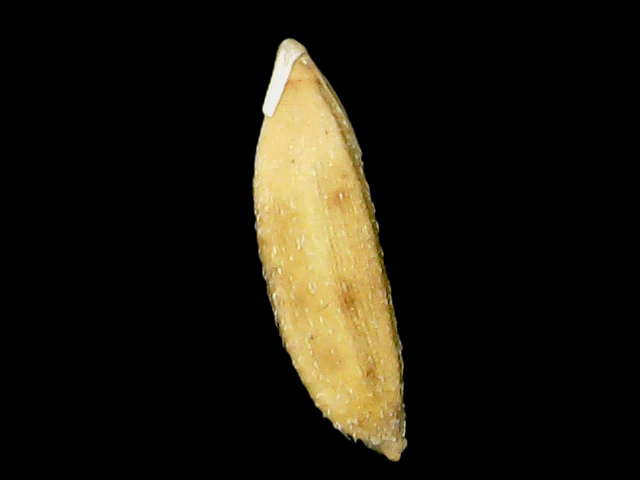
Rice variety: Bd51